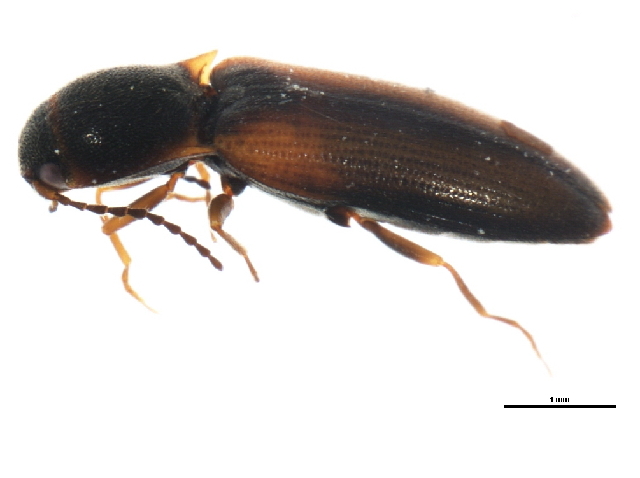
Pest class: clickbeetles_wireworms